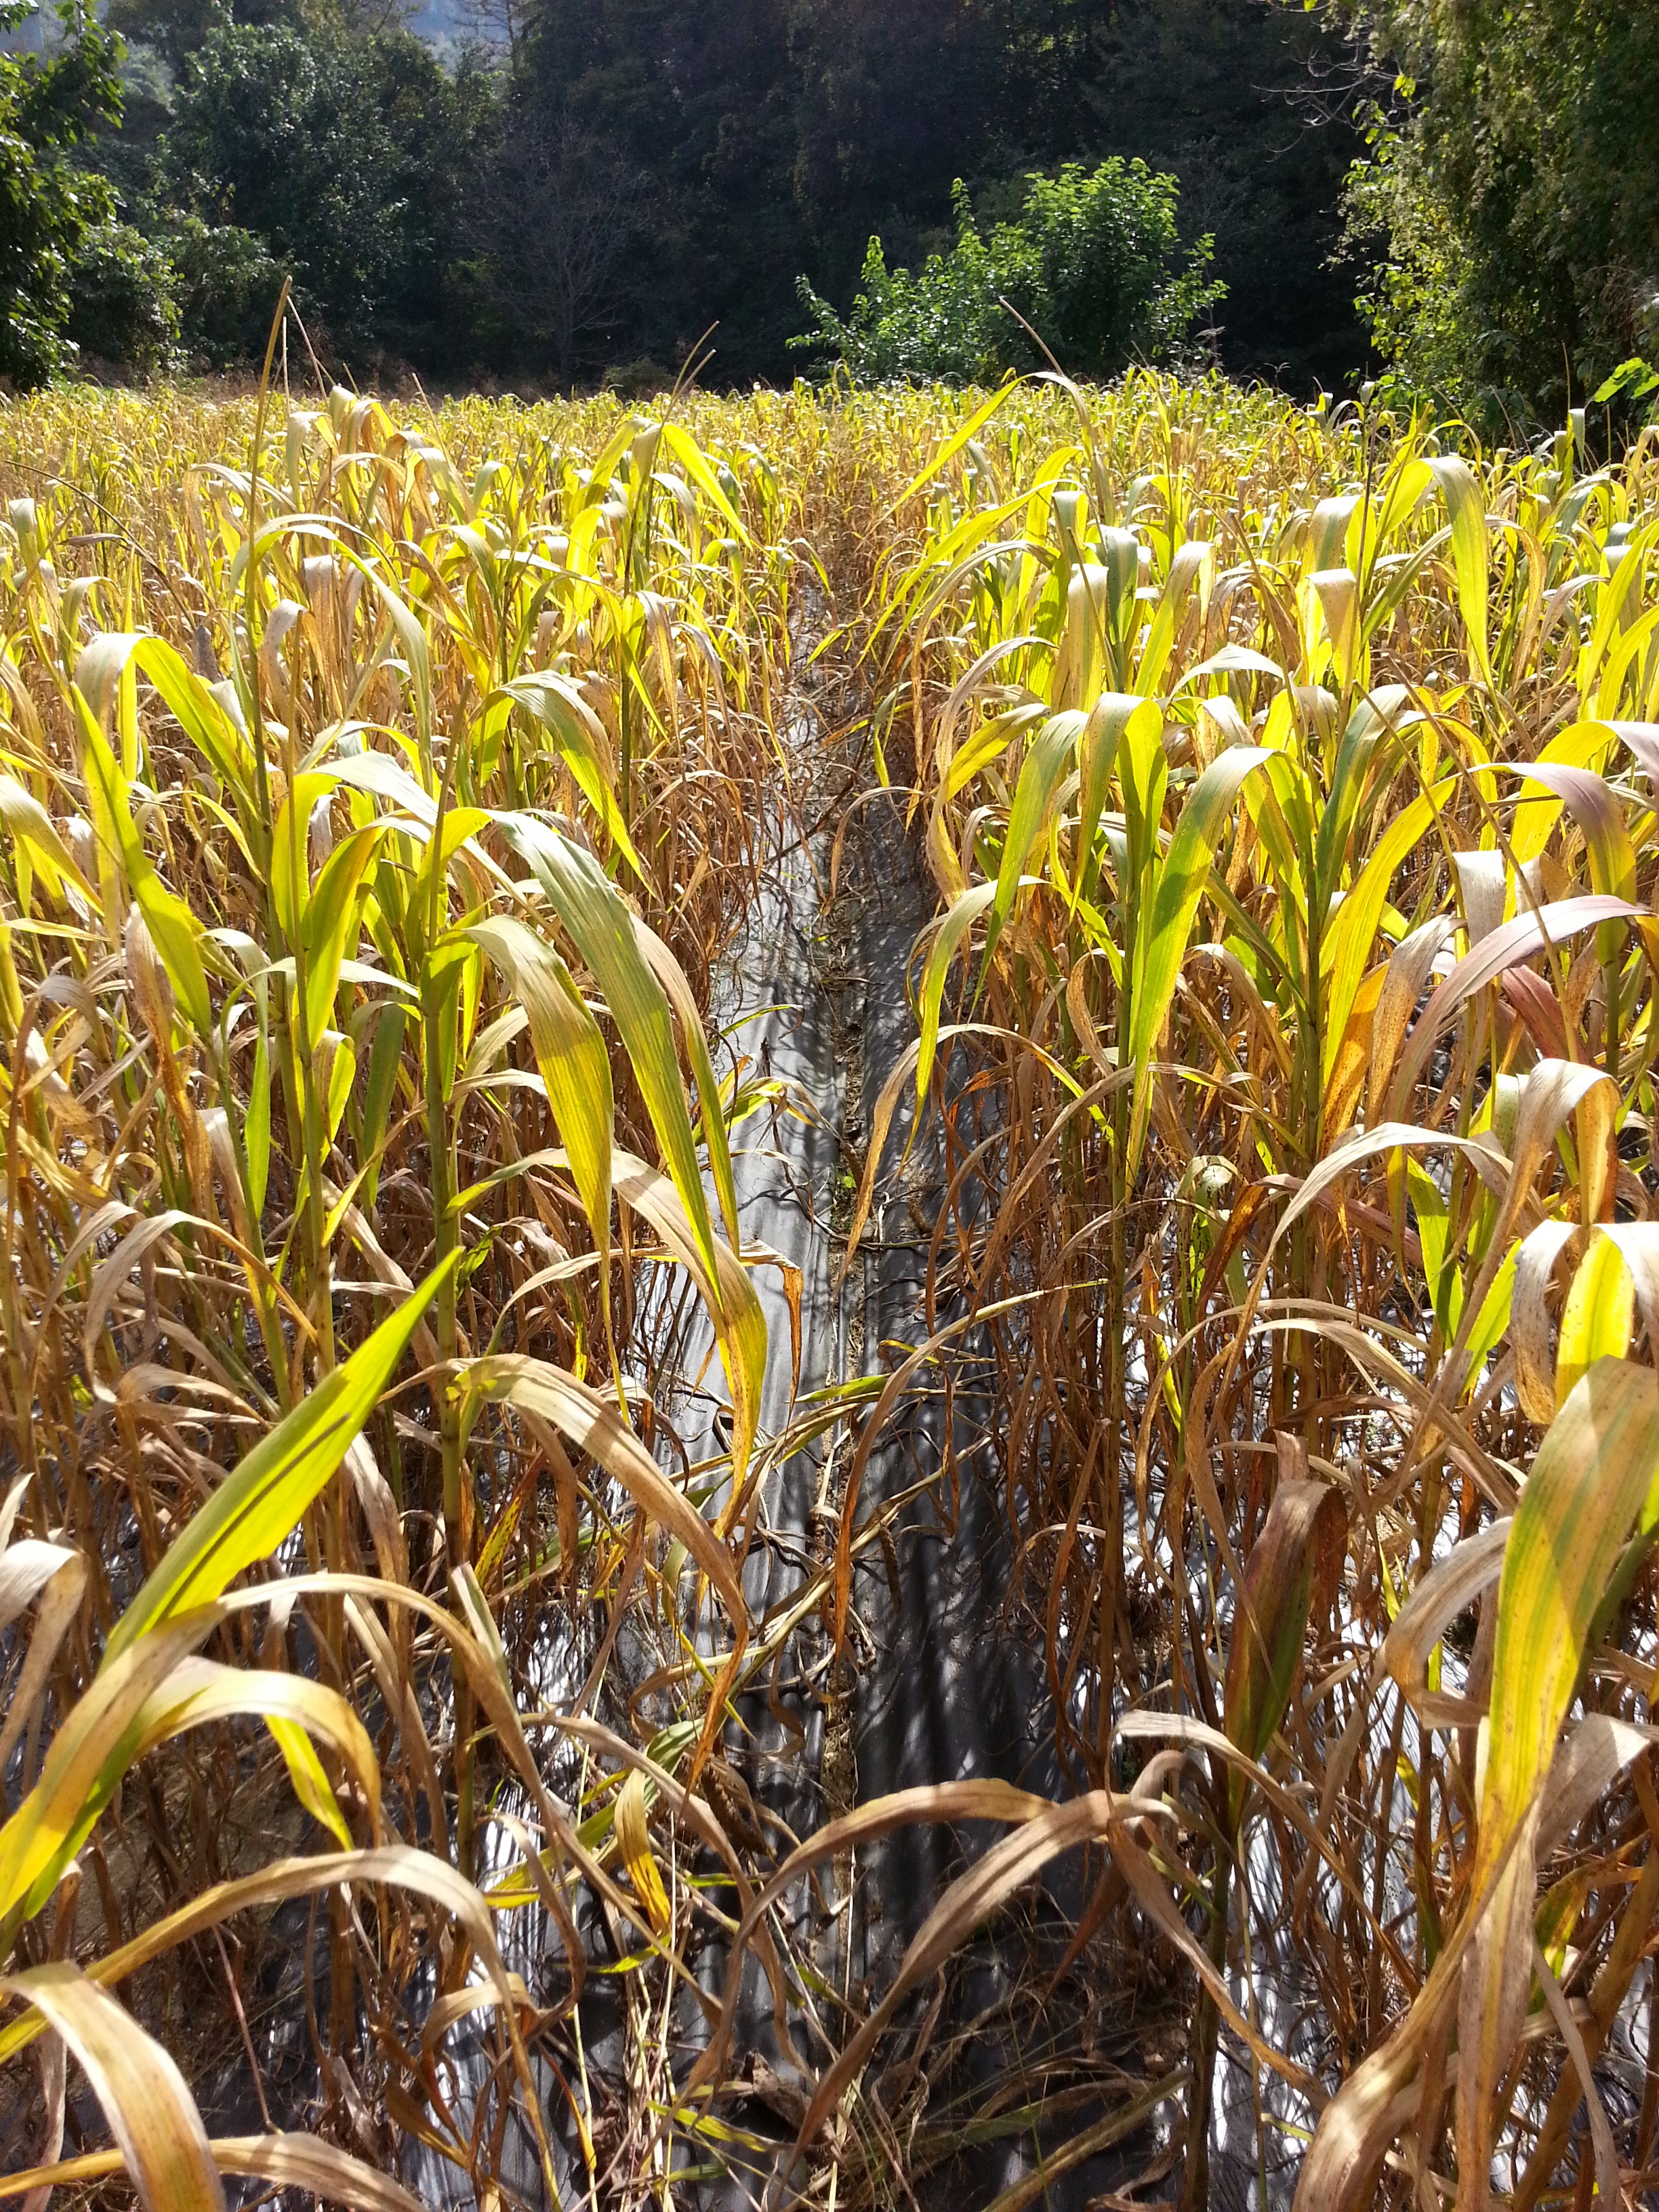
nature, forest, grass, swamp, plant, field, meadow, prairie, leaf, flower, wildlife, jungle, crop, autumn, botany, agriculture, flora, wildflower, vegetation, rainforest, wetland, woodland, habitat, rural area, millet, natural environment, grass family, phragmites, the nutritional value of millet